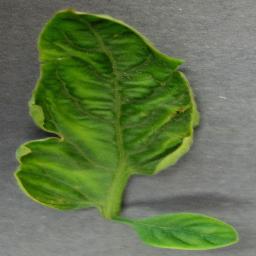
Label: Tomato___Tomato_Yellow_Leaf_Curl_Virus